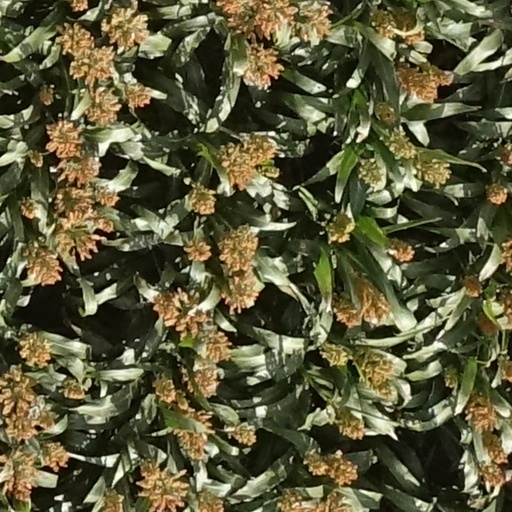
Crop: sorghum